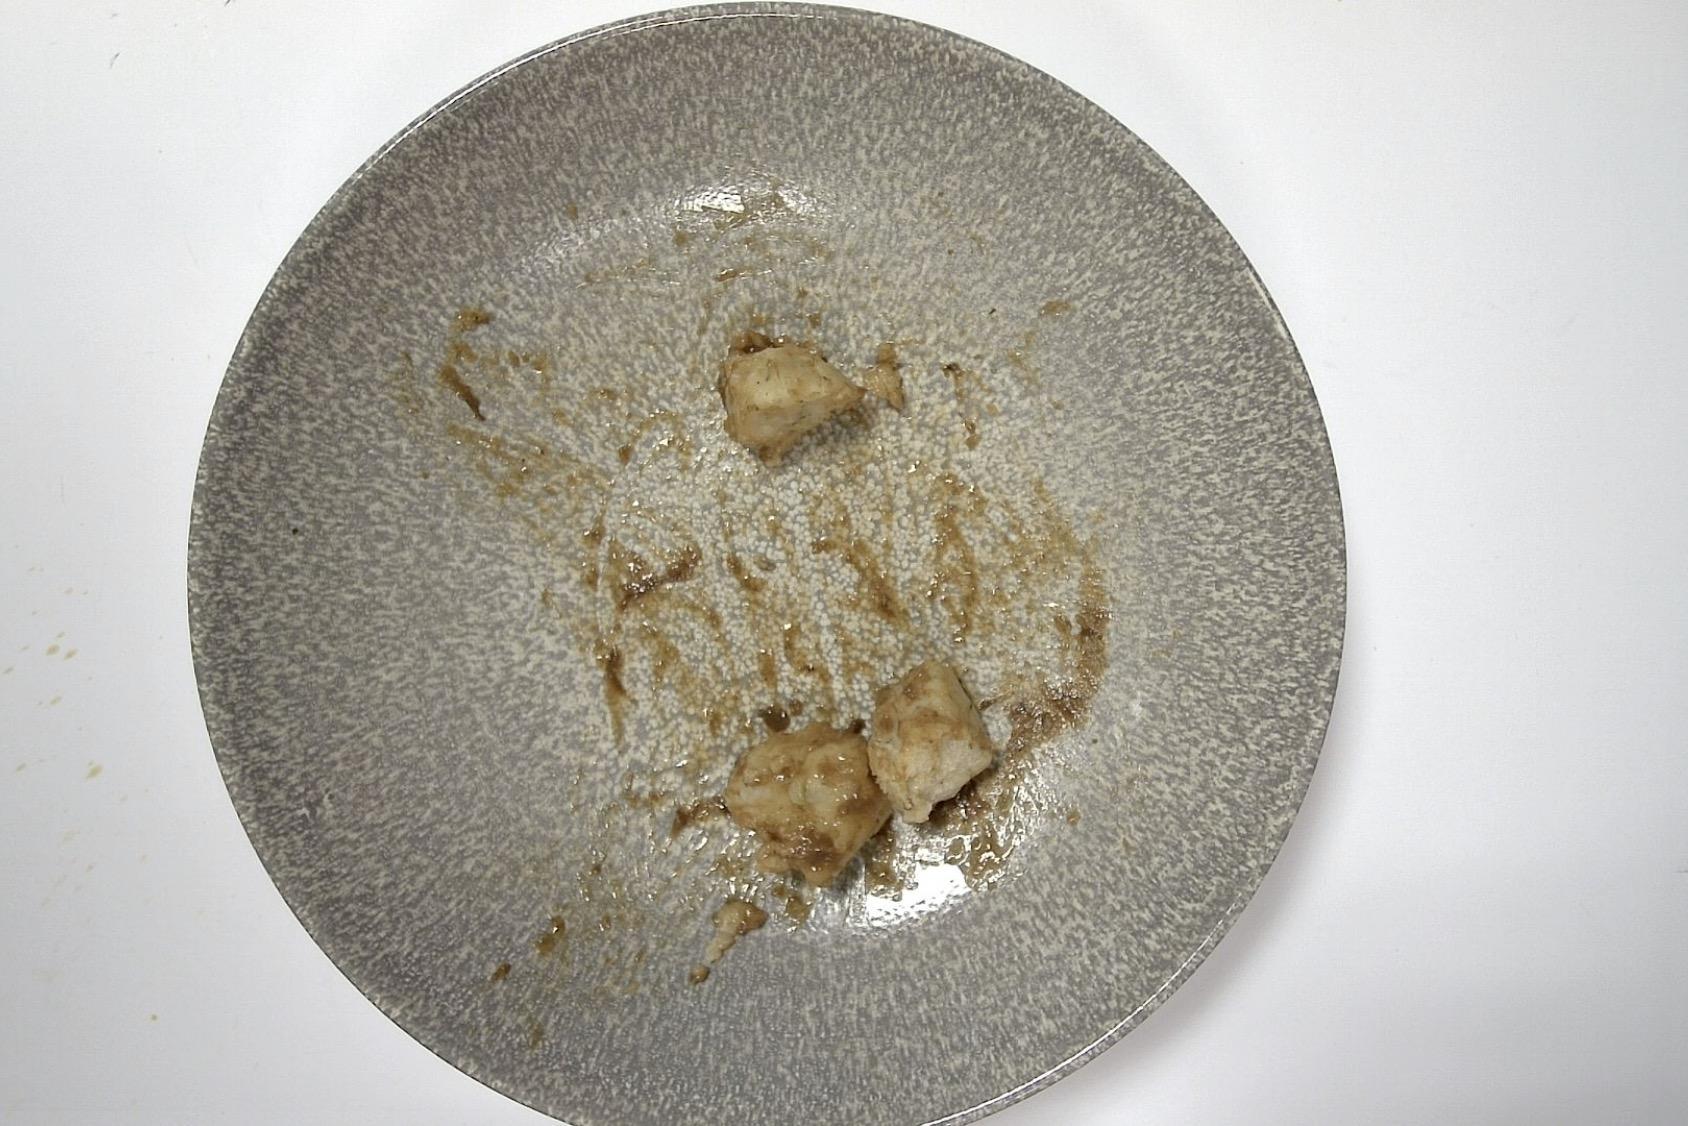
Gericht: Rinderbraten mit Rotkohl , Semmelknödel , Malzbier-Senf-Sauce
Portionsgröße: Normale Portion
Zutaten: Semmelknödel , Rotkohl, Rinderbraten, Malzbier-Senf-Sauce
Gewicht vorher: 370 g
Kalorien vorher: 402,4 kcal
Gewicht nachher: 334 g
Kalorien nachher: 363,248 kcal